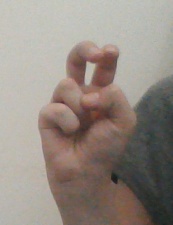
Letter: toot